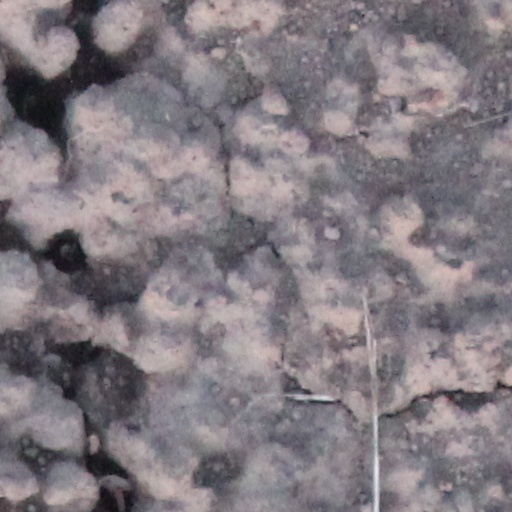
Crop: wheat